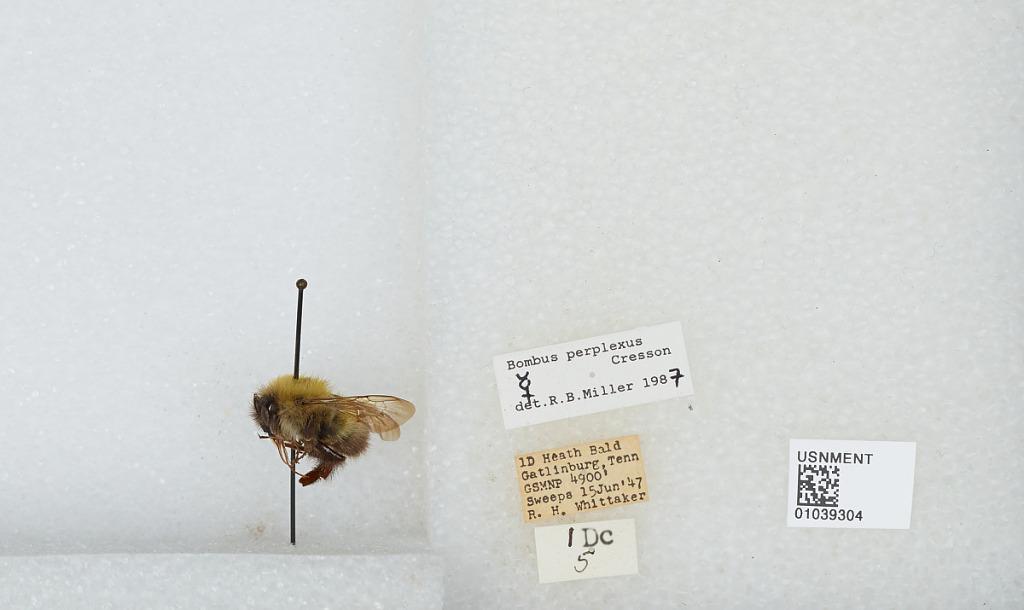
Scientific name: Bombus (Pyrobombus) perplexus Cresson
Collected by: R. Whittaker
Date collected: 1947-6-15
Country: United States
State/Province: Tennessee
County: Sevier
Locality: A Heath Bald in the Great Smoky Mountains National Park
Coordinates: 35.6542, -83.4367
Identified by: Miller, R. B.